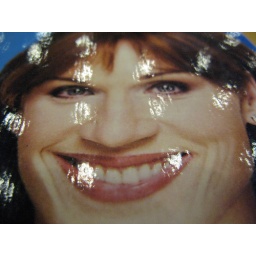
a book on the table in the cafeteria at workkkkkk